Carlos Verna

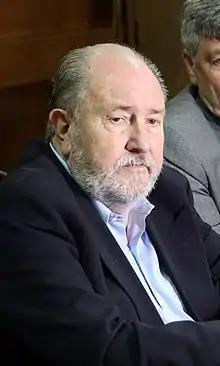
Carlos Verna in 2017

Carlos Alberto Verna (born 8 May 1946) is an Argentine Justicialist Party (PJ) politician who was governor of La Pampa Province twice, from 2003 to 2007 and from 2015 to 2019. He was also a National Senator for La Pampa for two terms, and served as "intendente" (mayor) of General Pico.